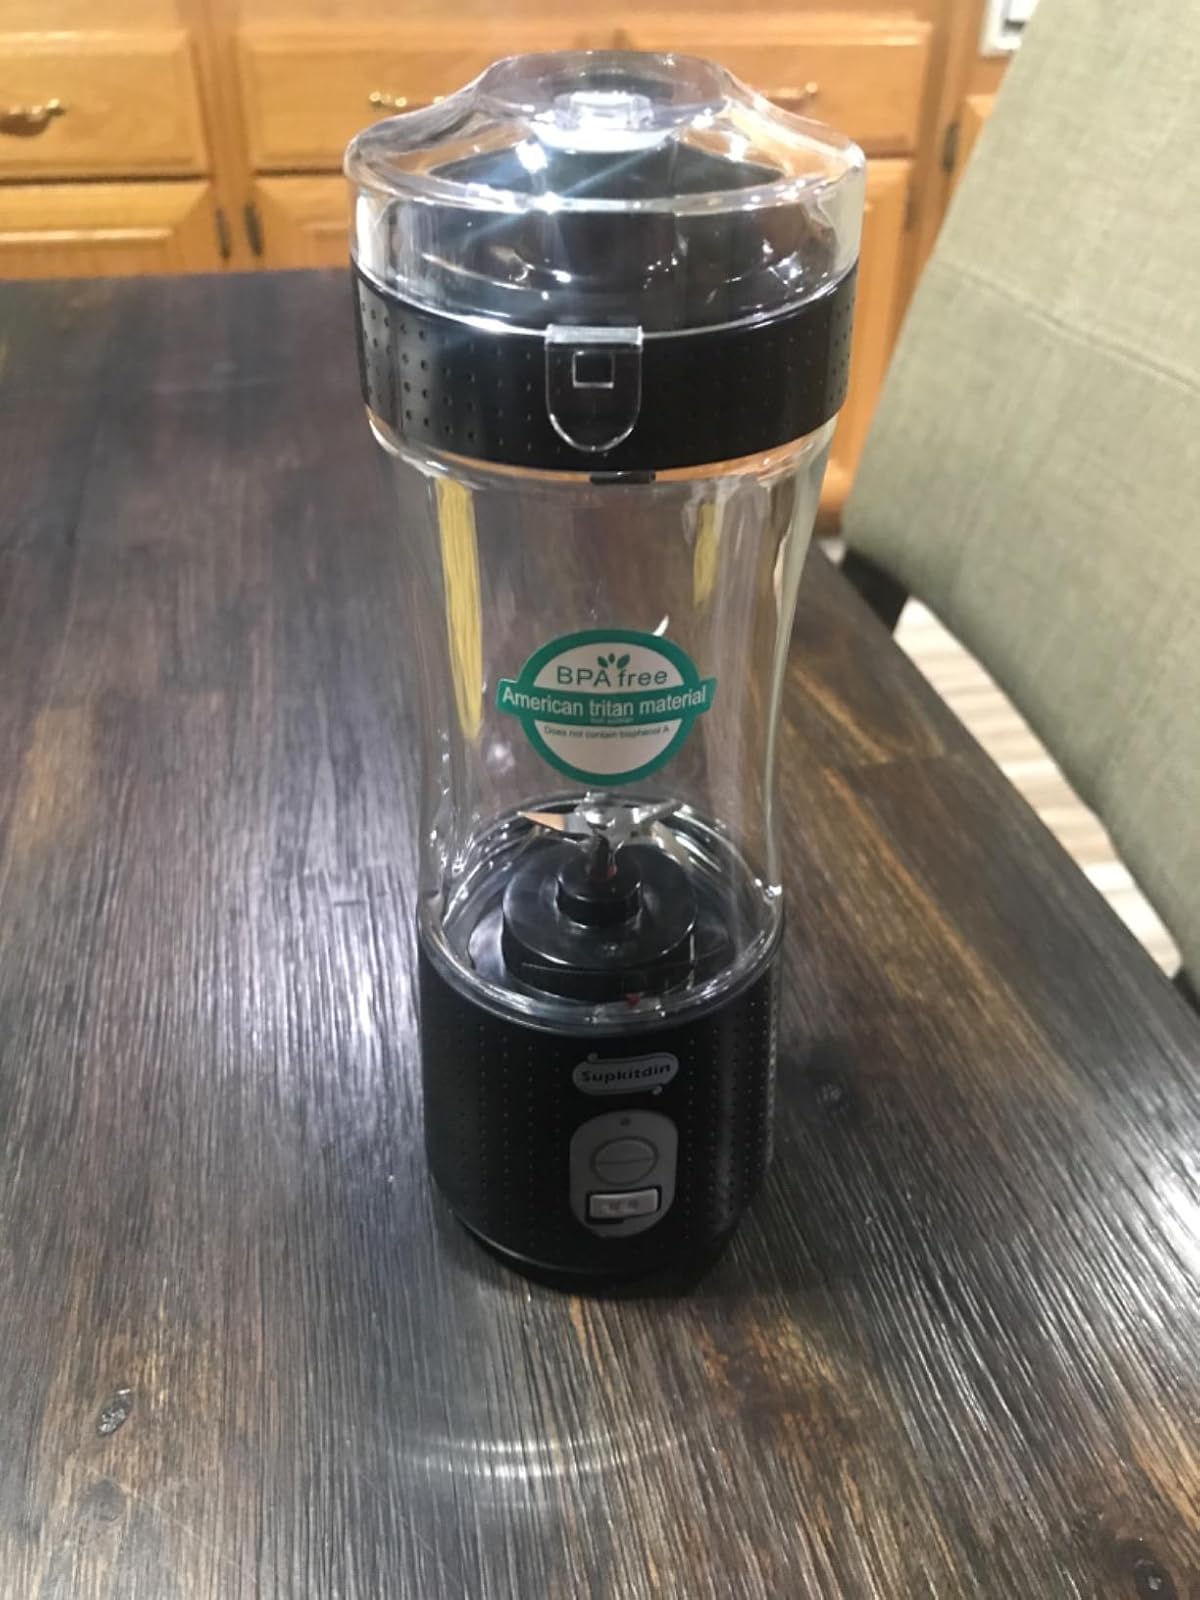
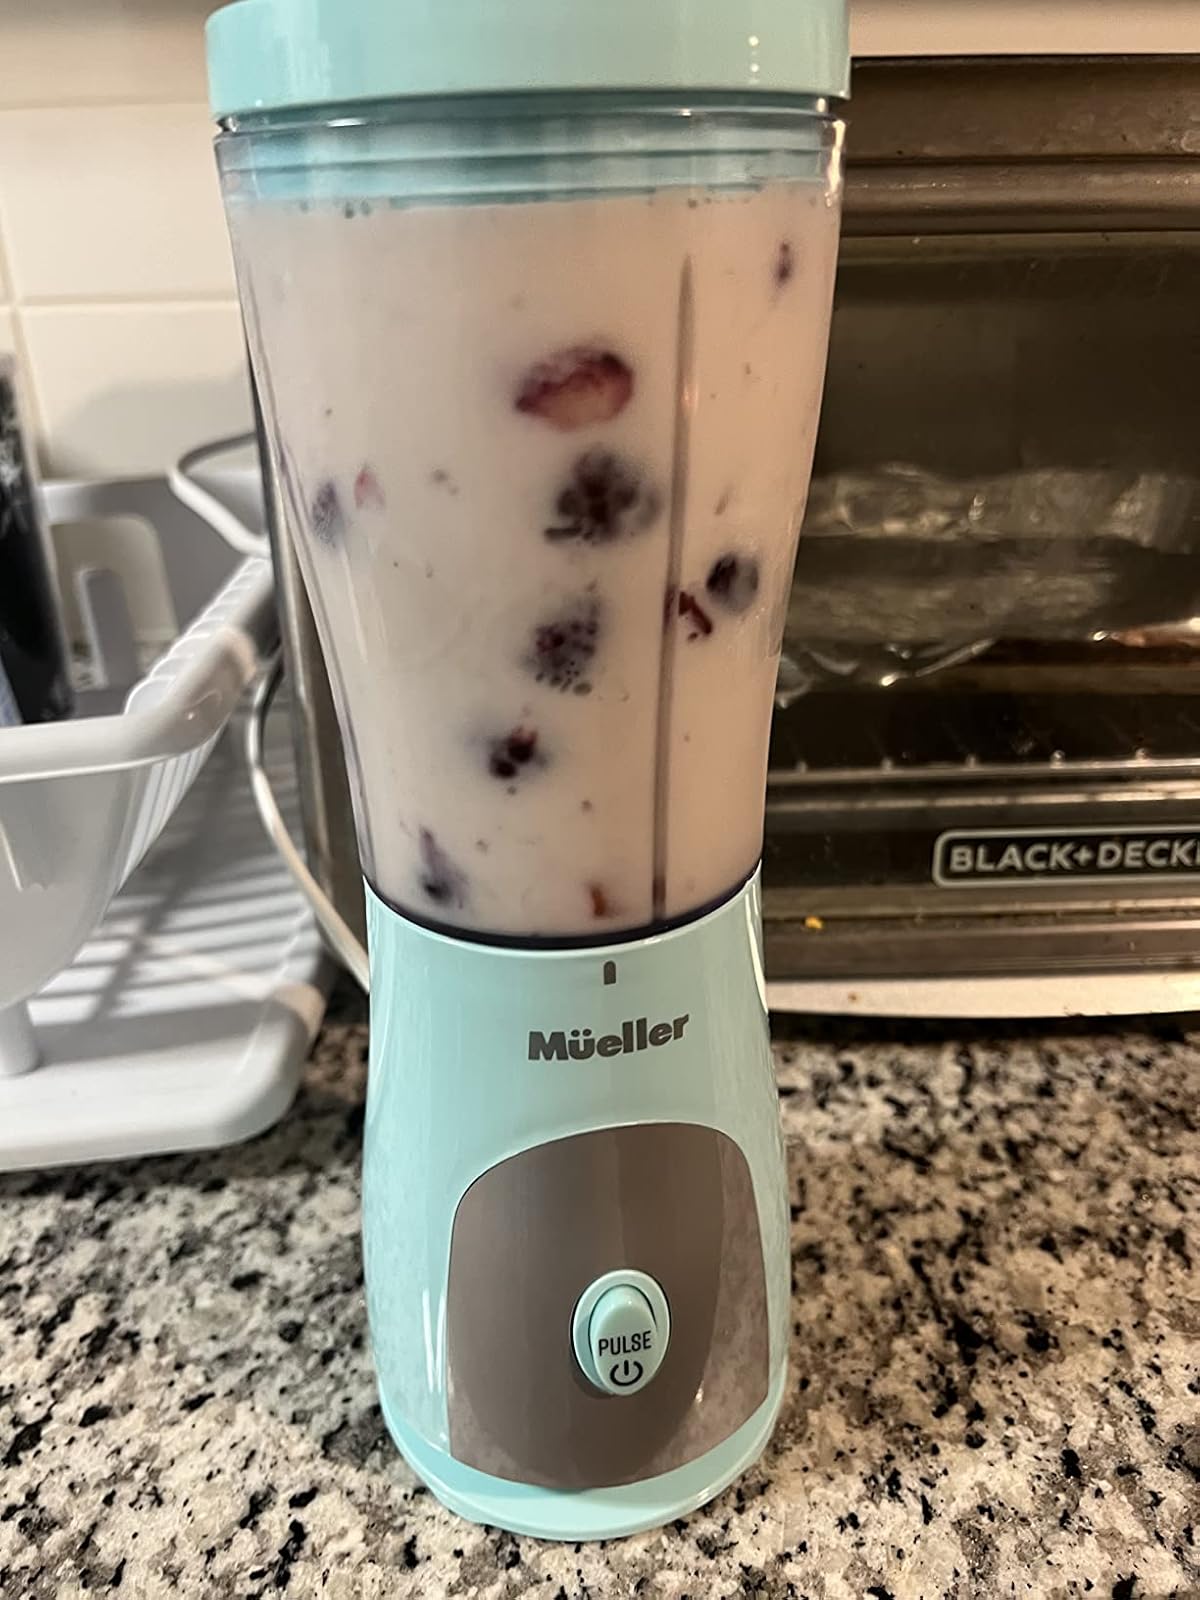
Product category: items_blender
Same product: no